Hagar

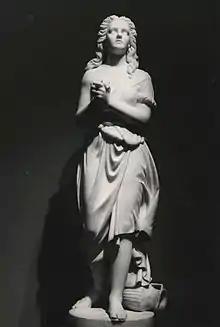
Edmonia Lewis, Hagar, 1875

Many artists have painted scenes from the story of Hagar and Ishmael in the desert, including Pieter Lastman, Gustave Doré, Frederick Goodall and James Eckford Lauder. William Shakespeare refers to Hagar in "The Merchant of Venice" Act II Scene 5 line 40 when Shylock says "What says that fool of Hagar's offspring, ha?" This line refers to the character Launcelot, whom Shylock is insulting by comparing him to the outcast Ishmael. It also reverses the conventional Christian interpretation by portraying the Christian character as the outcast.